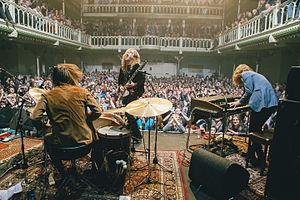
DeWolff est un groupe de rock psychédélique de la province néerlandaise du Limbourg. Le groupe a été fondé à Geleen en 2007 et se compose de Pablo van de Poel, de son frère Luka van de Poel et de Robin Piso.